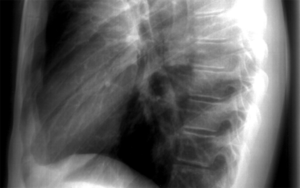
La radiographie est une technique d'imagerie de transmission, par rayons X dans le cadre de la radiographie X, ou par rayons gamma en gammagraphie.